Culture of Chicago

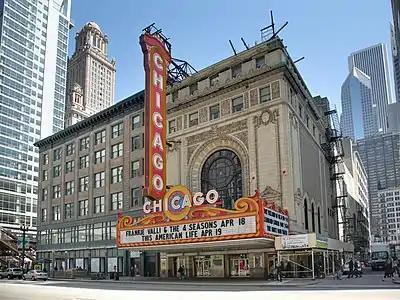
Chicago Theatre

Prominent figures from Chicago blues include Sunnyland Slim, Howlin' Wolf, Muddy Waters, Sonny Boy Williamson, Willie Dixon, Elmore James, Albert King, Koko Taylor, Otis Spann, Little Walter, Lonnie Brooks, Junior Wells, Syl Johnson, Buddy Guy, Magic Sam, Magic Slim, Luther Allison, Freddie King, Eddy Clearwater, and Otis Rush.